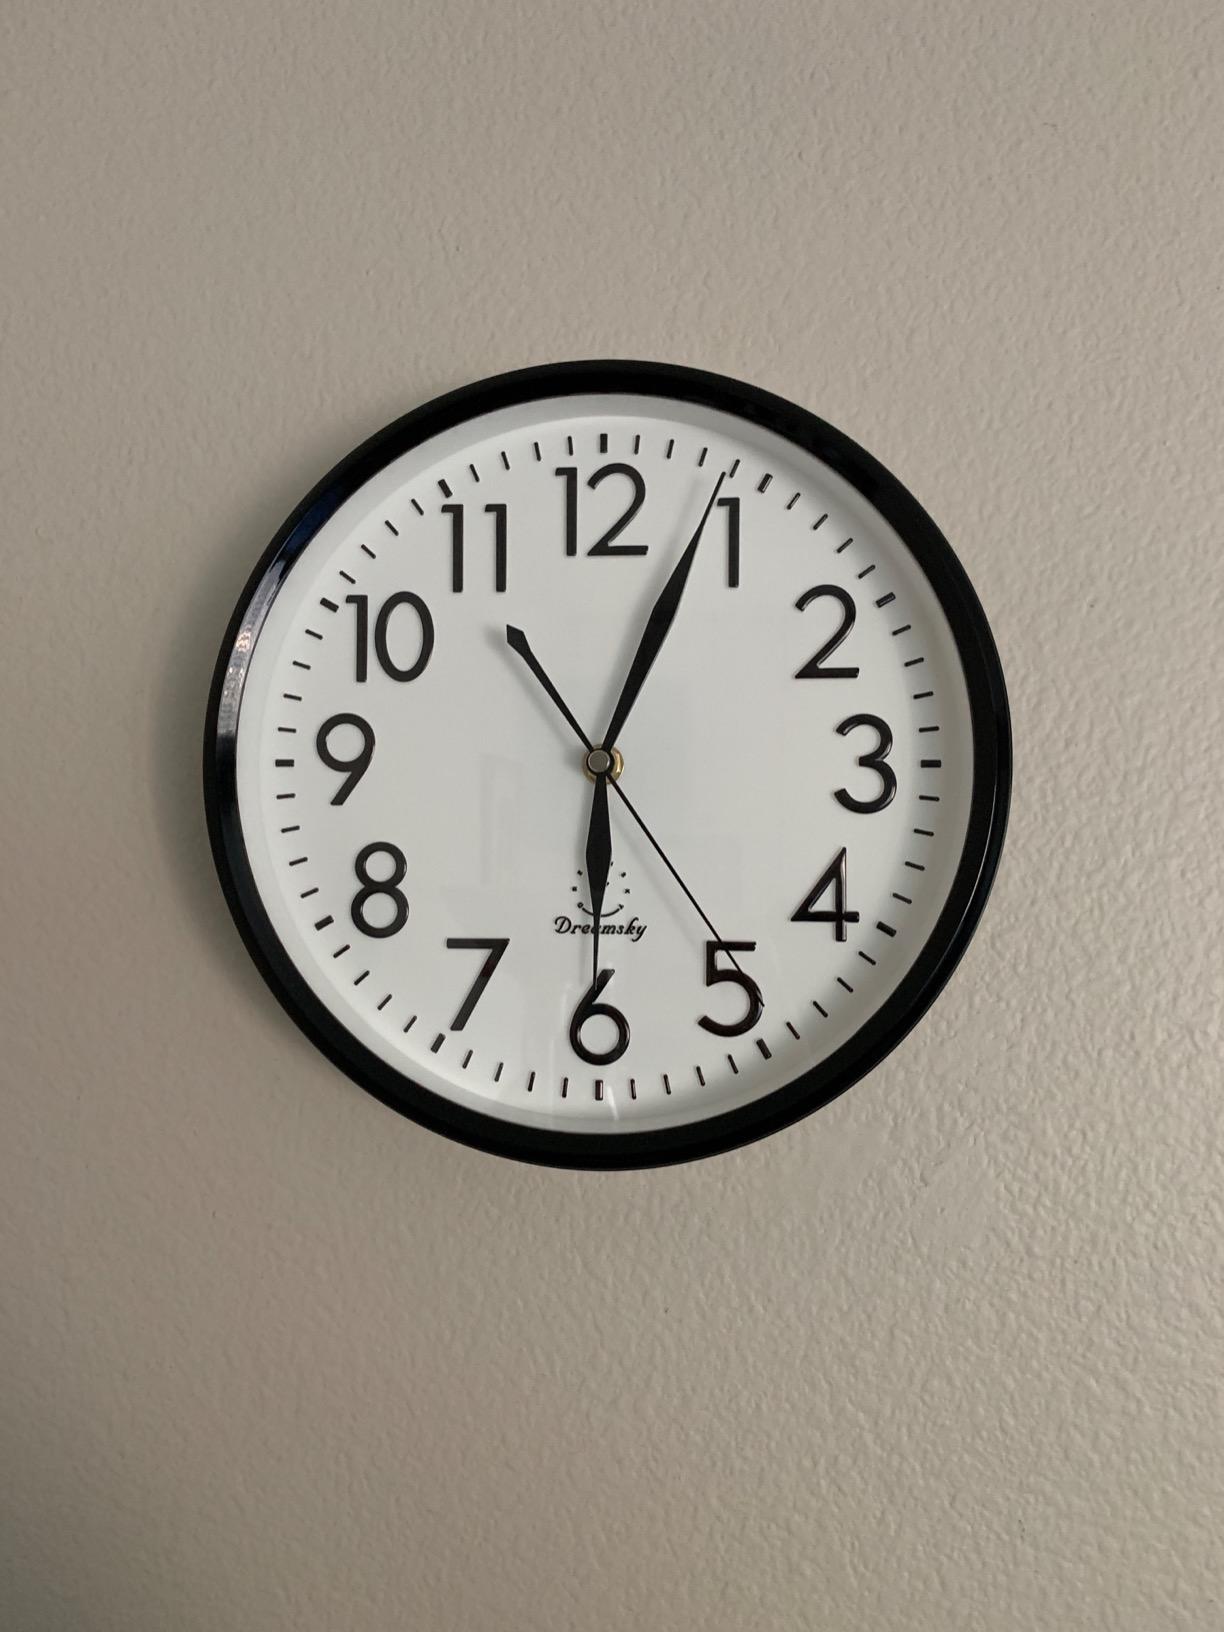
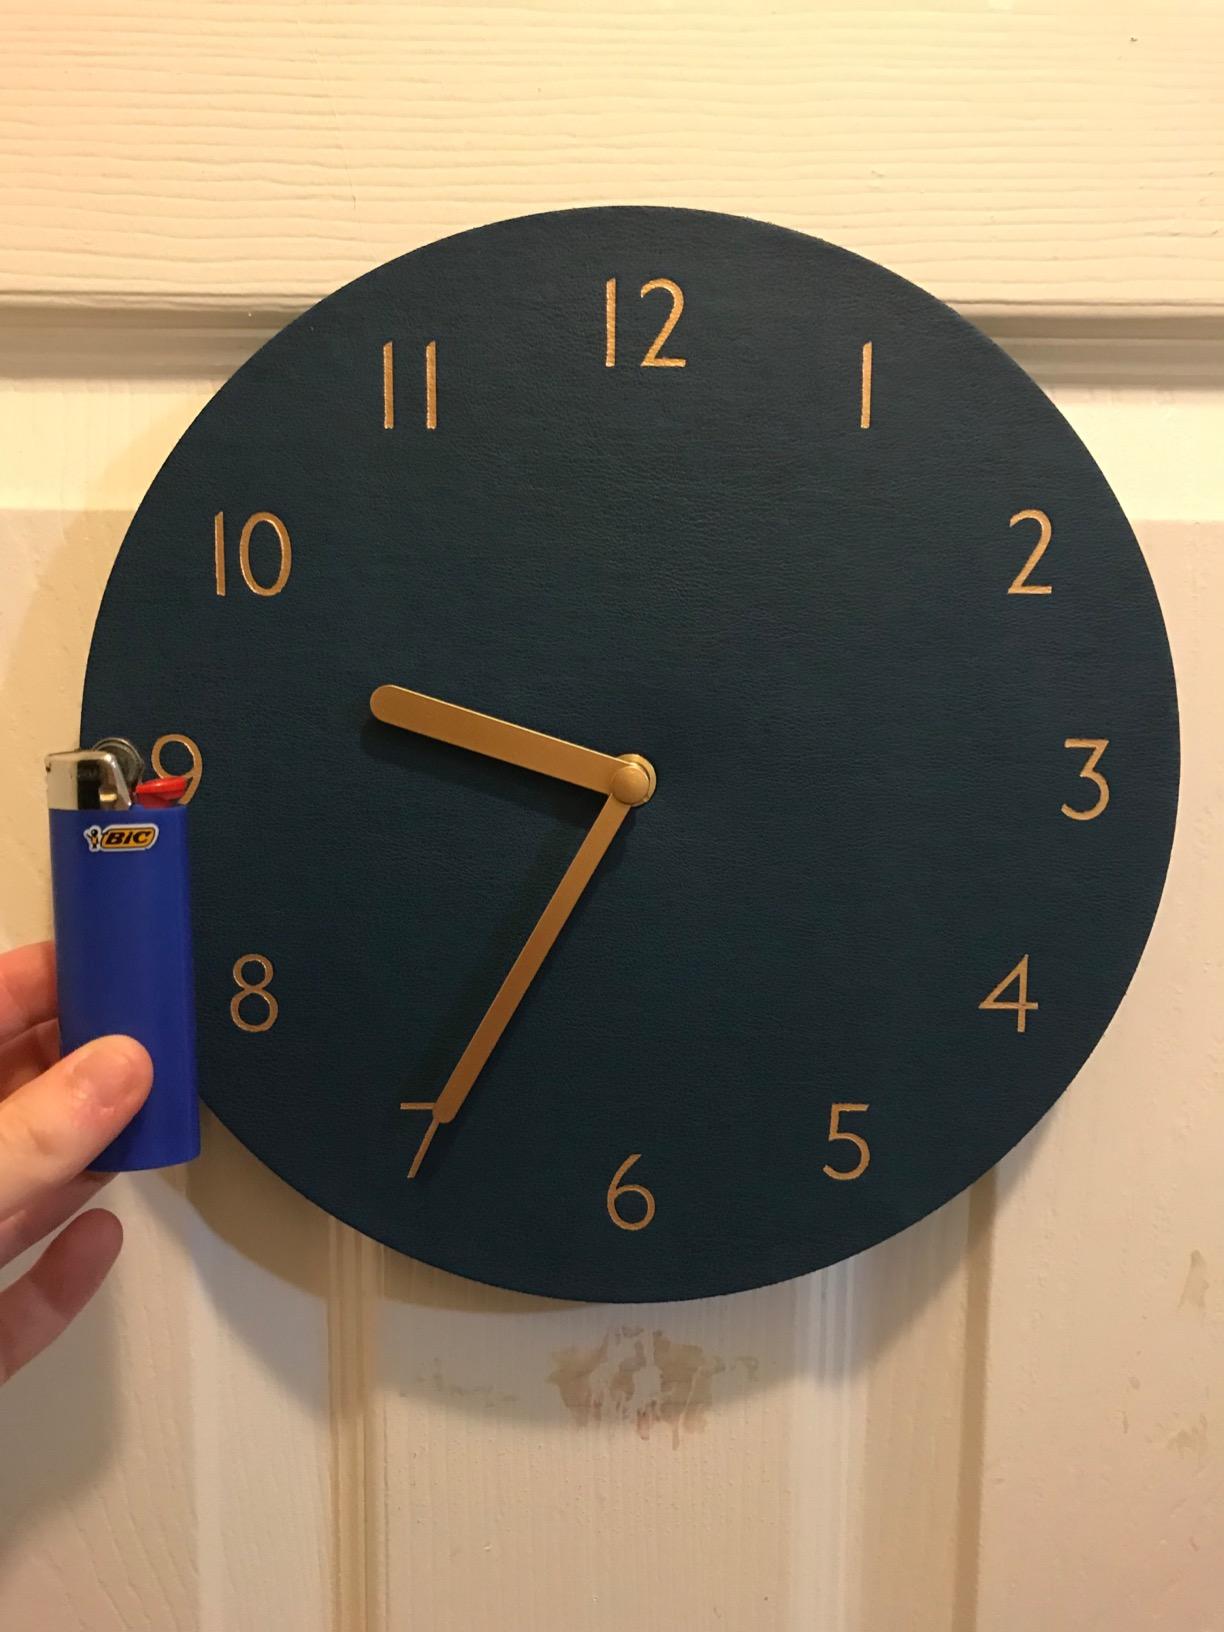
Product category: clock
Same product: no